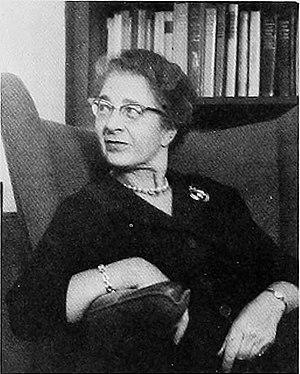
Hilde Bruch, née le 11 mars 1904 à Dülken, dans le district de Düsseldorf, en Allemagne et morte le 15 décembre 1984 à Houston, est une psychiatre et psychanalyste américaine d'origine allemande, spécialisée dans les troubles des conduites alimentaires.